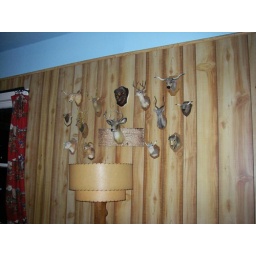
the Red Room in Austin looks like a ski lodge, with tiny plastic animal heads on the walls